Pillar Bluff

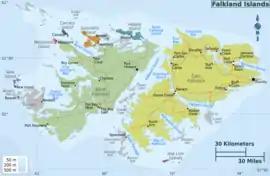
Location of Weddell Island in the Falkland Islands

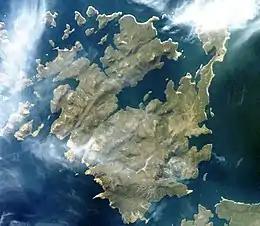
Satellite image of Weddell Island

Pillar Bluff is a headland projecting 1.1 km from the southwest coast of Weddell Island in the Falkland Islands and forming the west side of the entrance to Pillar Cove. It is located at , which is 9.3 km northwest of Race Point, 1.8 km northeast of Horse Block, 4 km southeast of Weddell Point and 9.8 km west of Mount Weddell.